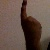
The image shows a hand gesture representing the number 1 in Indian Sign Language.